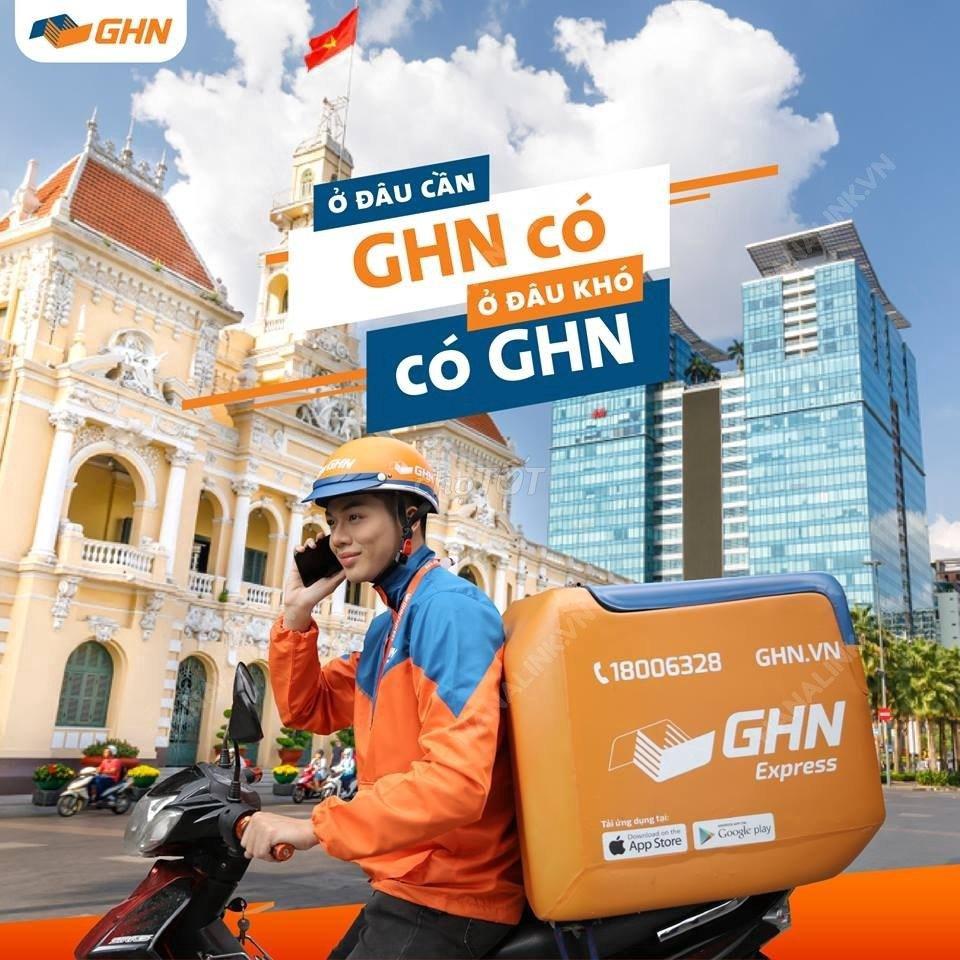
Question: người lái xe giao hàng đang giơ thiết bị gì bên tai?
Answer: người lái xe giao hàng đang giơ cái điện thoại di động bên tai